Dedoplistsqaro Municipality

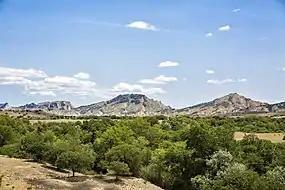
Chachuna Managed Reserve

Dedoplistskaro Municipal Assembly is a representative body in Dedoplistskaro Municipality currently consisting of 30 members. The council is assembled into session regularly to consider subject matters such as code changes, utilities, taxes, city budget, oversight of city government and more. Dedoplistskaro sakrebulo is elected every four years. The last election was held in October 2021.